Eloy Alfaro

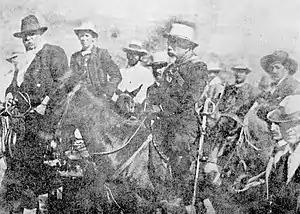
Representation of the Battle of Chasqui, you can see the montoneros of Eloy Alfaro before the battle.

Alfaro, head of the Radical Liberals, was the leader of the Ecuadorian Liberal Revolution, carrying out a struggle that he waged from his youth in the 1860s until 1895 when the liberals finally took power in a coup d'état. In this uprising, he deposed President Vicente Lucio Salazar and declared himself a dictator on 5 June 1895 and was later named "constitutional president" from 17 January 1897 until 1 September 1901. The principal accomplishment of his first government was the introduction of the principle of secularism. Many public buildings in Quito including the Instituto Nacional Mejía and the first purpose build siege of the National Polytechnic School were commissioned in his administration to French architects.